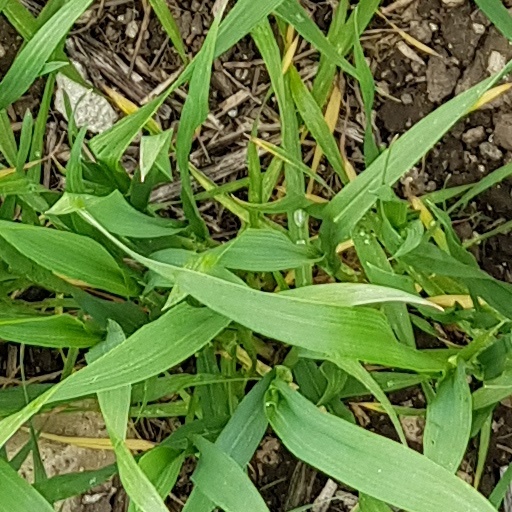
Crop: wheat